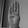
ASL letter: B